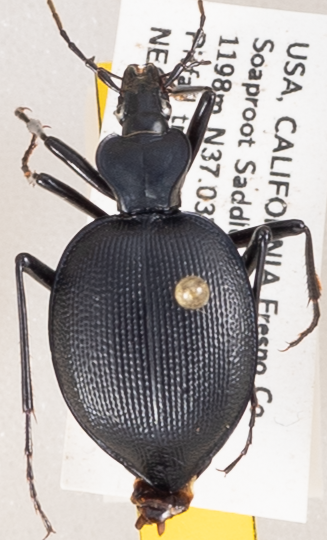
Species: Scaphinotus oreophilus
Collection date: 2019-04-24
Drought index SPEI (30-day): -0.27
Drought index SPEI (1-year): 0.17
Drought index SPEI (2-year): -0.32